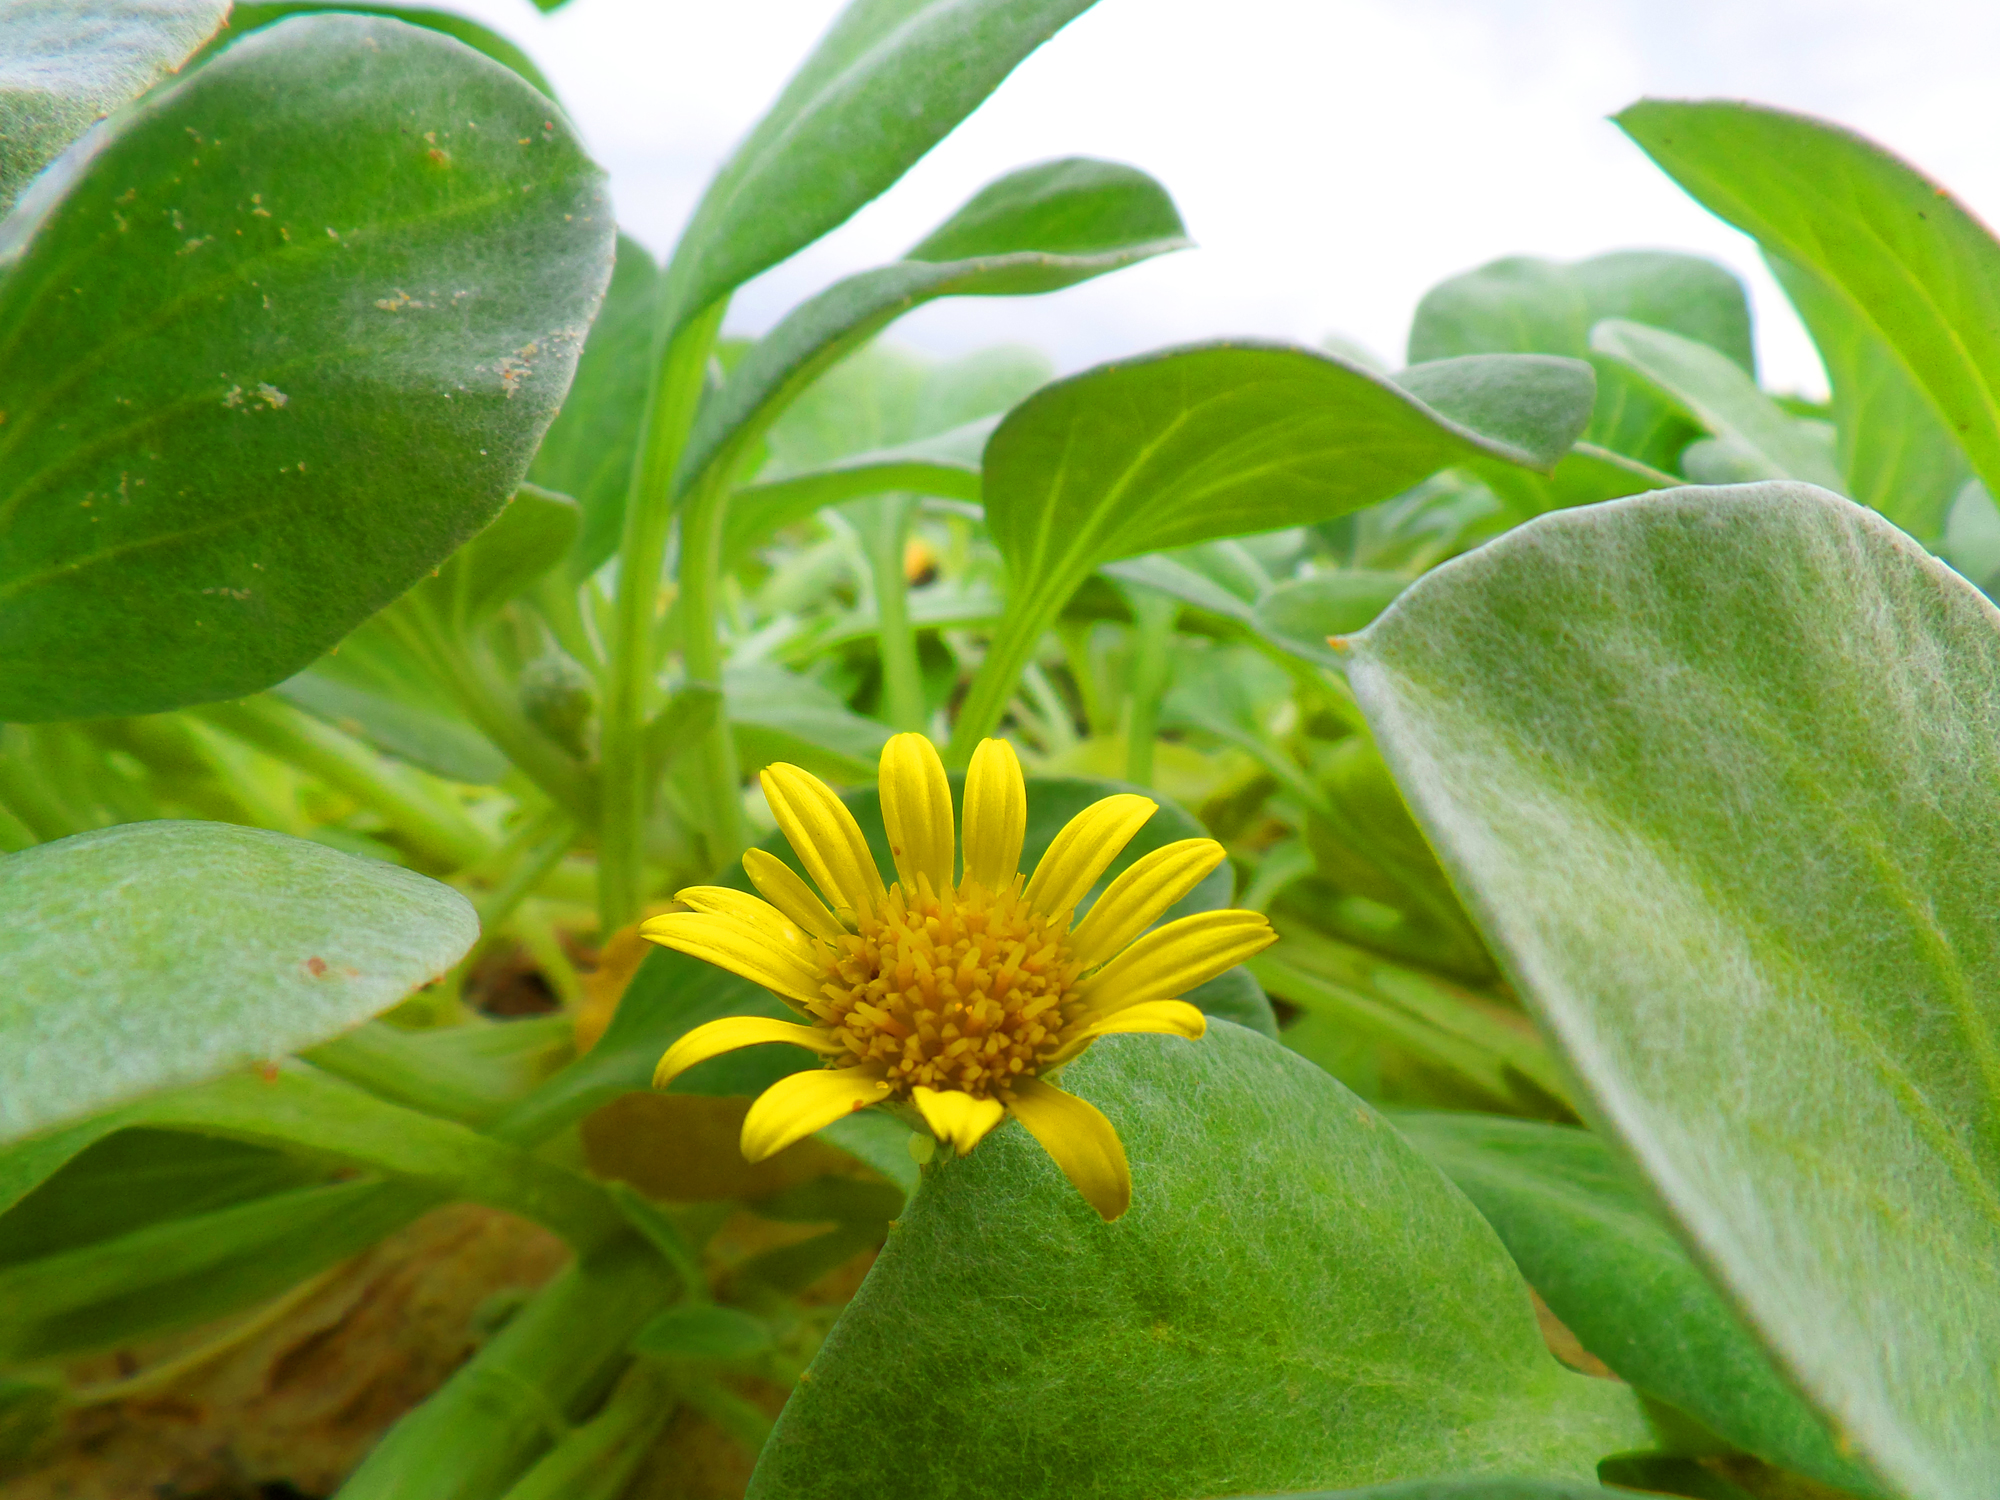
beach, plant, leaf, flower, herb, produce, macro, botany, flora, wildflower, flowers, australia, nsw, bendalongpoint, flowering plant, daisy family, land plant